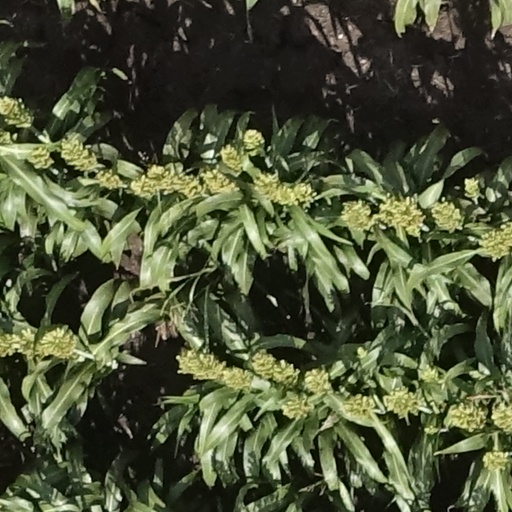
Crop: sorghum